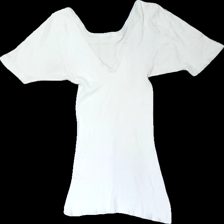
View: front
Type: T-shirt
Category: Ladies
Brand: Not in the list
Brand text on label: calida
Colors: White
Material: 100% cotton
Pattern: Lace
Cut: Regular
Size: 44
Season: All
Stains: Major
Damage location: middle center
Damage 2 location: middle right
Price range: <50
Recommended usage: Export
Description: vit t-shirt med spets runt halsen. helt gul på övre delen av tröjan